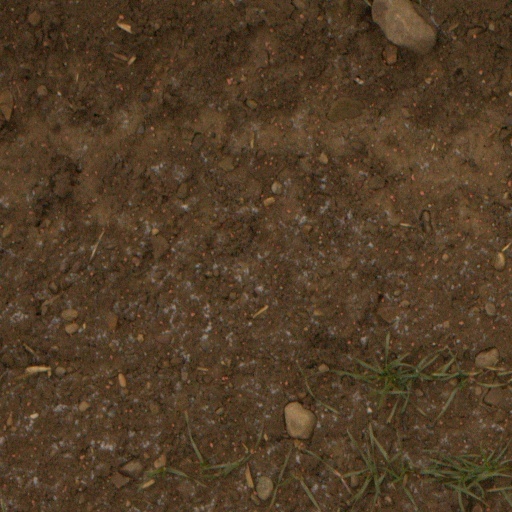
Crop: wheat